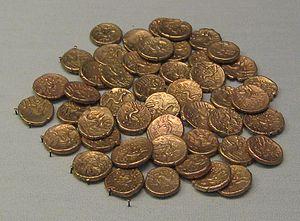
Le British Museum, est un musée de l'histoire et de la culture humaine, situé à Londres, au Royaume-Uni. Ses collections, constituées de plus de sept millions d’objets, sont parmi les plus importantes du monde et proviennent de tous les continents. Elles illustrent l’histoire humaine de ses débuts à aujourd'hui.